Filippo Colarossi

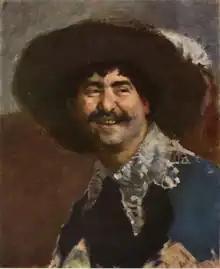
Filippo Colarossi poses as a cavalier for the Finnish artist Helene Schjerfbeck (1862–1946), 1881 Finnish Exhibition of Fine Arts, Helsinki.

Colarossi wanted his academy to be a progressive school where one could get training that was not available at the more conservative . Women and men could share classes, and women were also allowed to draw and paint nude models, both male and female. Colarossi was from the start a firm believer in mixed classes as it was an advantage to both men and women to be able to watch, compare and discuss each other's work.